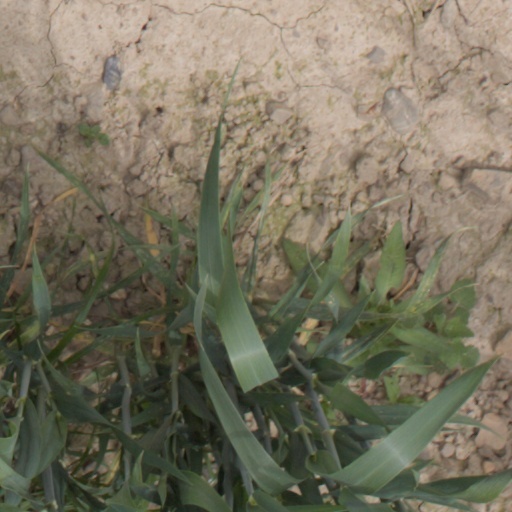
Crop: wheat